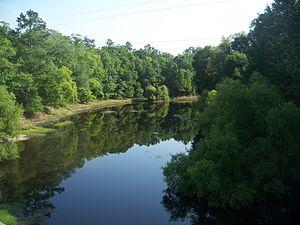
Le fleuve Aucilla est un fleuve d'environ 143 km de long, qui prend sa source en Géorgie et coule en Floride, au sud-est des États-Unis, et qui se jette dans le golfe du Mexique à la hauteur de la baie Apalachee dans la région de Big Bend Coast. Son bassin versant s'étend sur quelque 1 930 km².